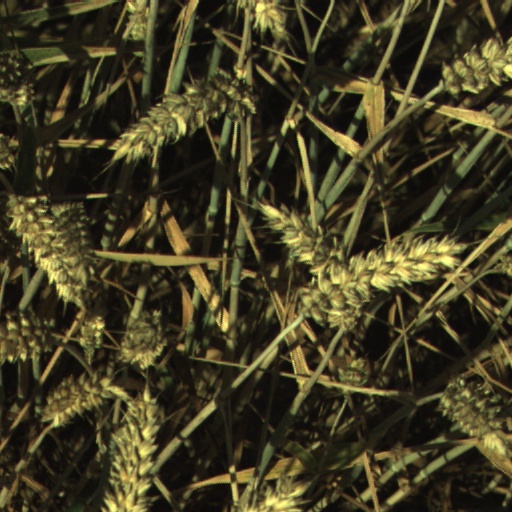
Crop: wheat